Fatty acid metabolism regulator protein FadR

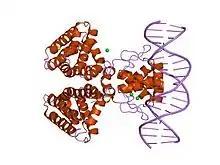
fadr, fatty acid responsive transcription factor from e. coli in complex with fadb operator

In molecular biology, the fatty acid metabolism regulator protein FadR, is a bacterial transcription factor.